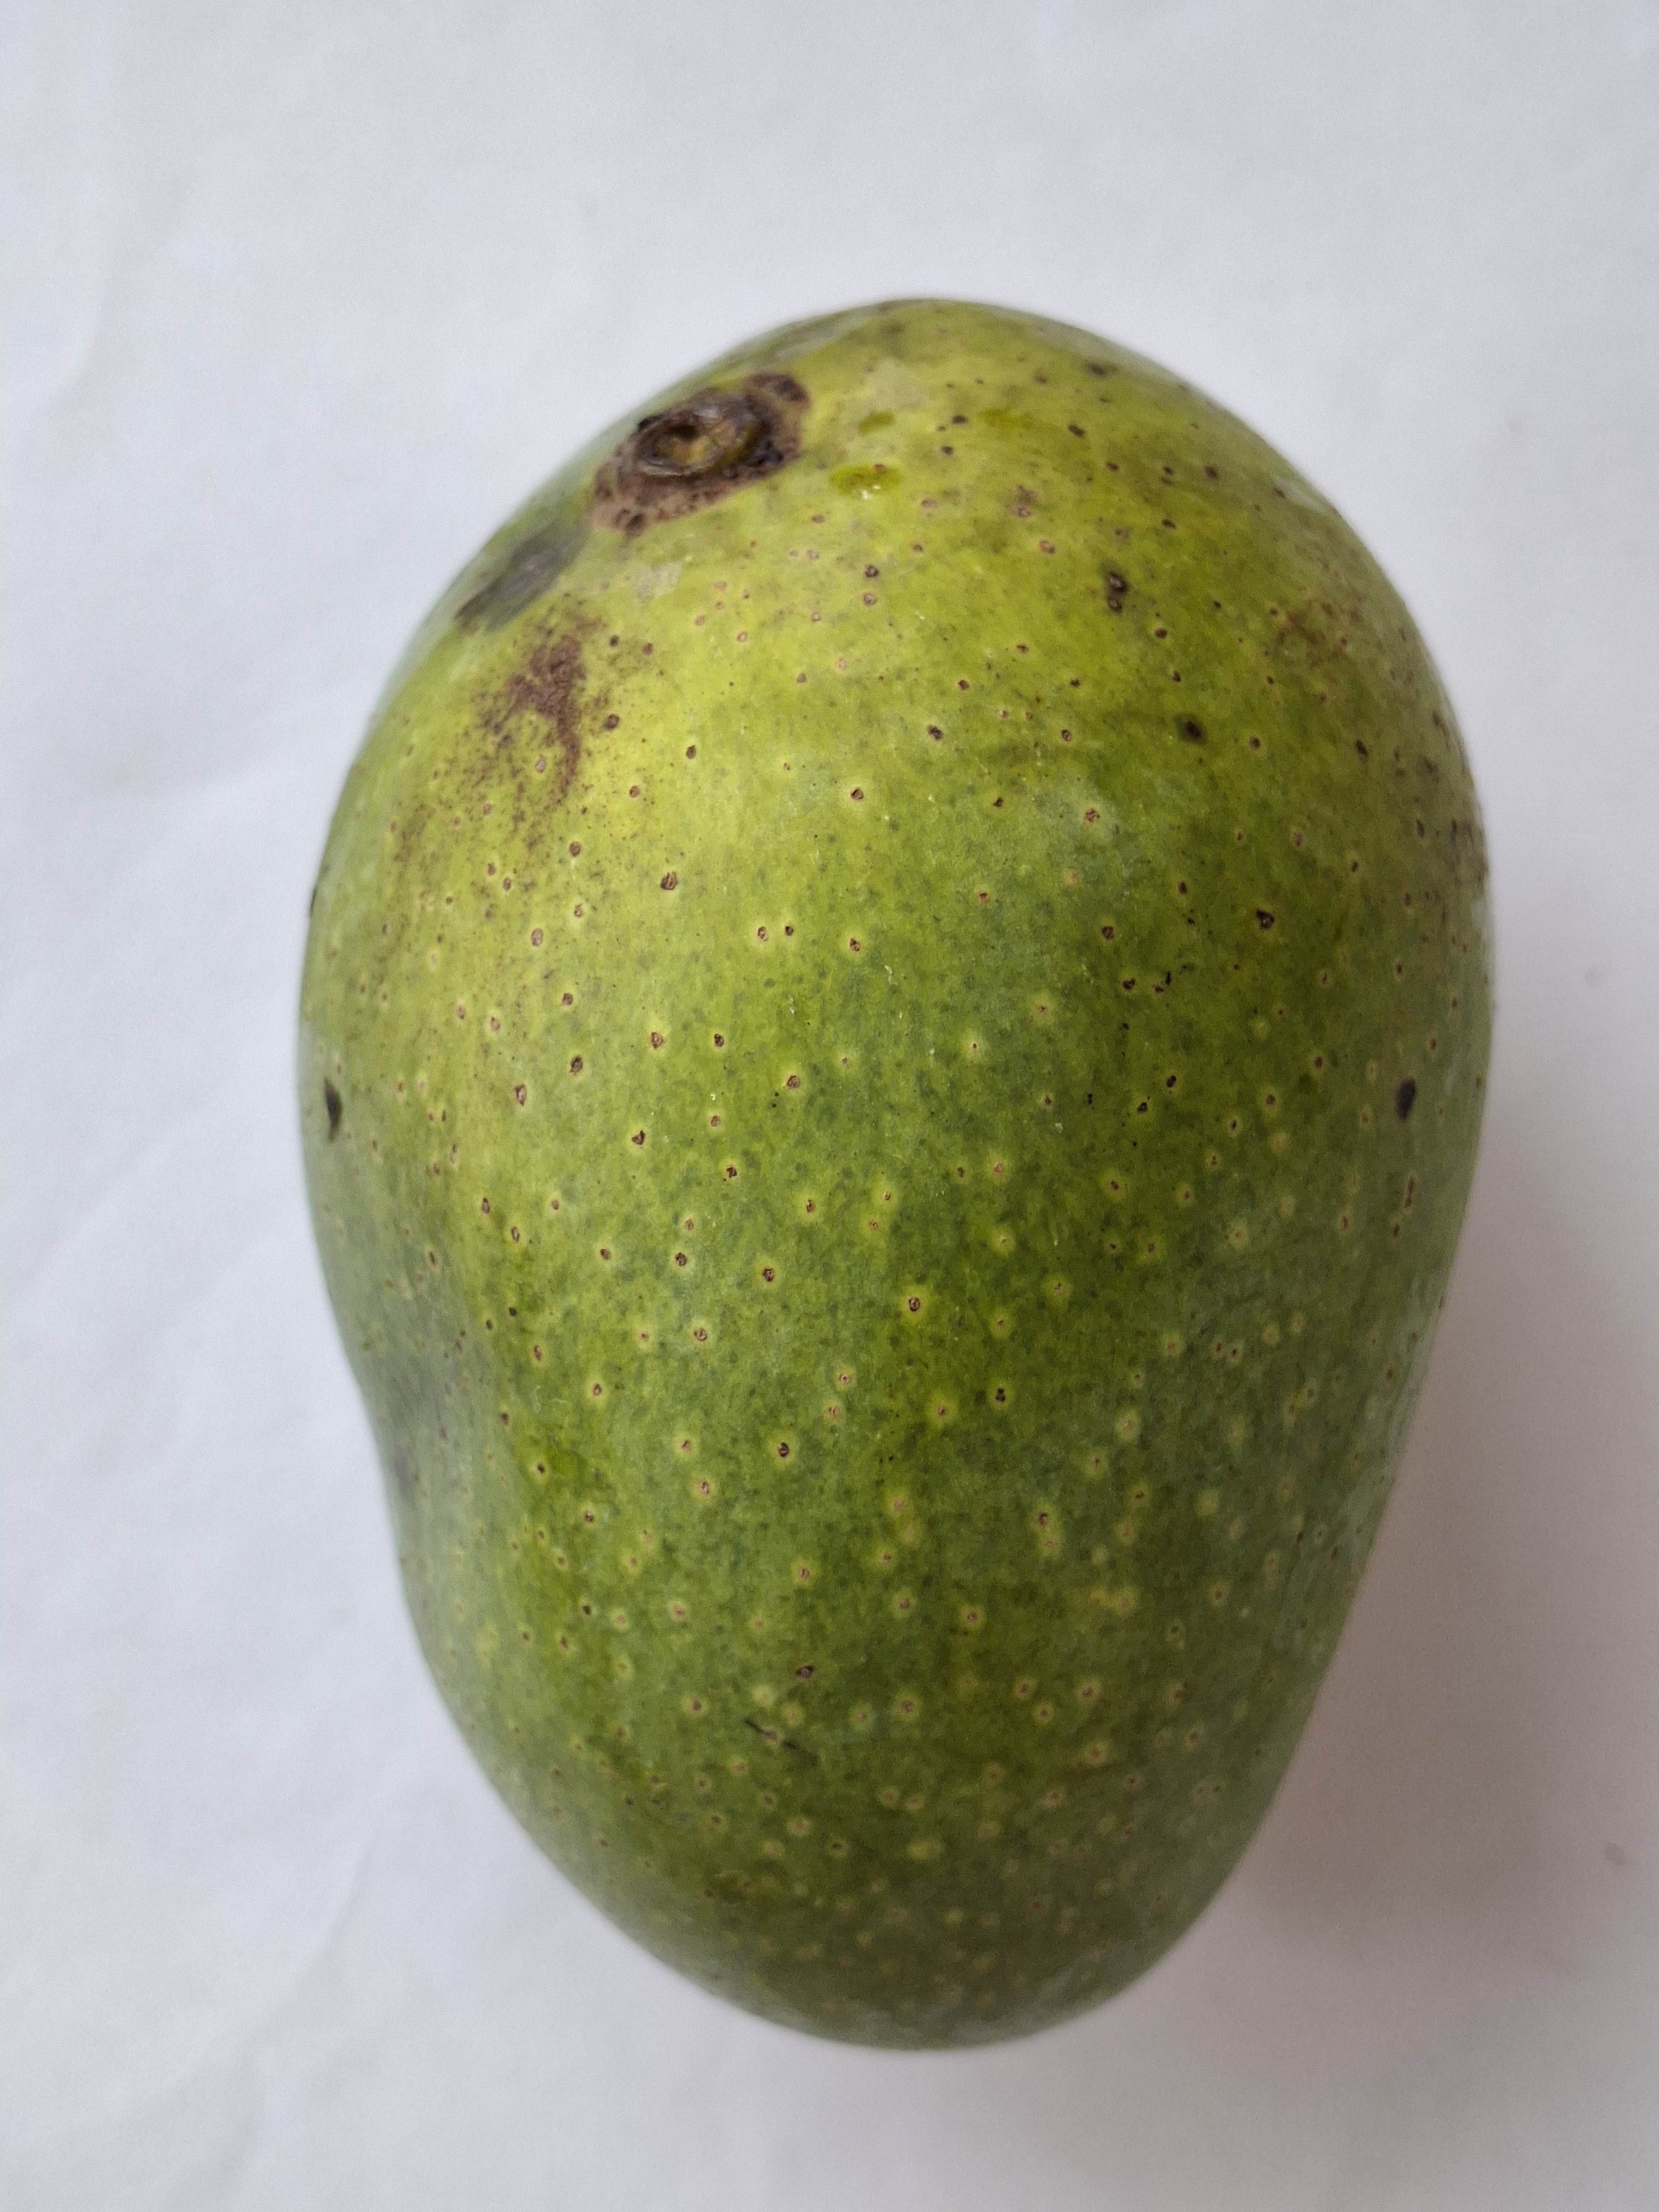
Mango variety: GopalBhog